History of the Jews in South Florida

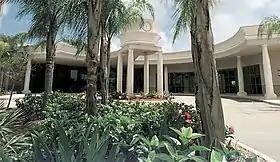
Chabad of Boca Raton, Florida.

Chabad of Boca Raton is a Chabad house located in Boca Raton founded in 1989, the present building was erected in 1999. In 1990 city officials permitted it to erect a menorah in Sanborn Square, a city park.